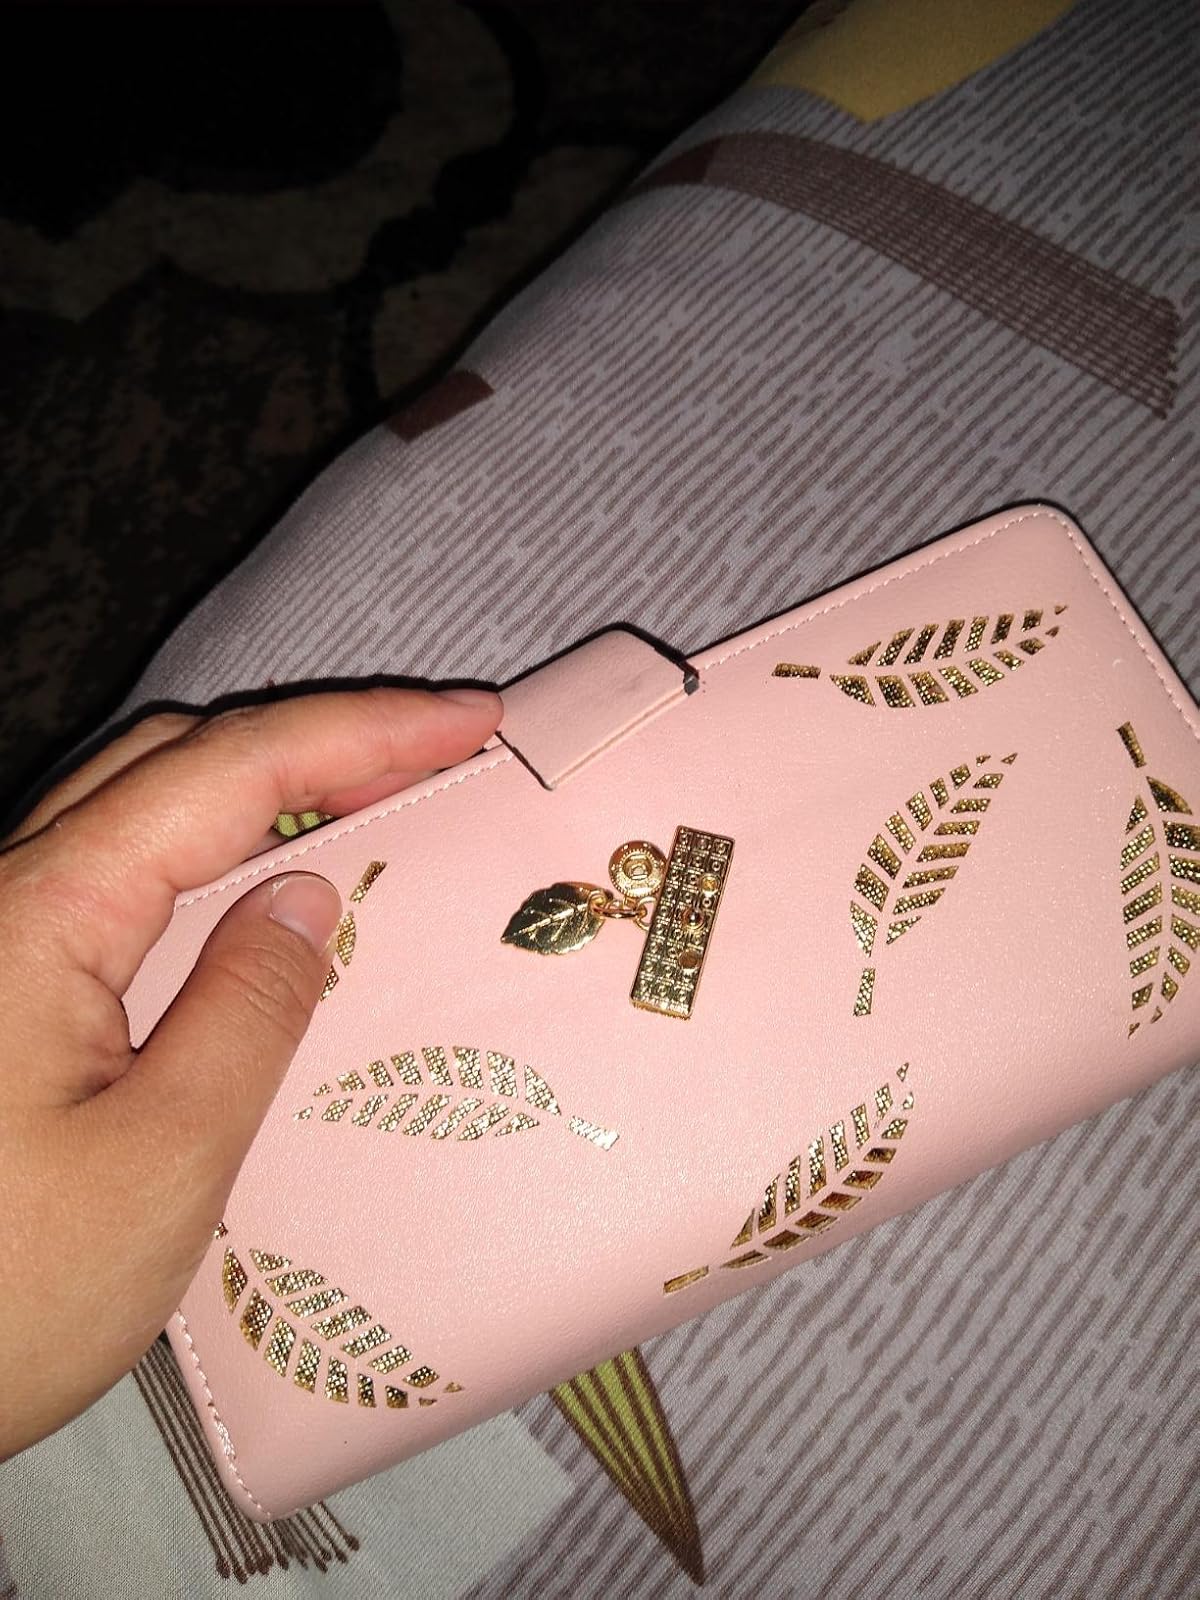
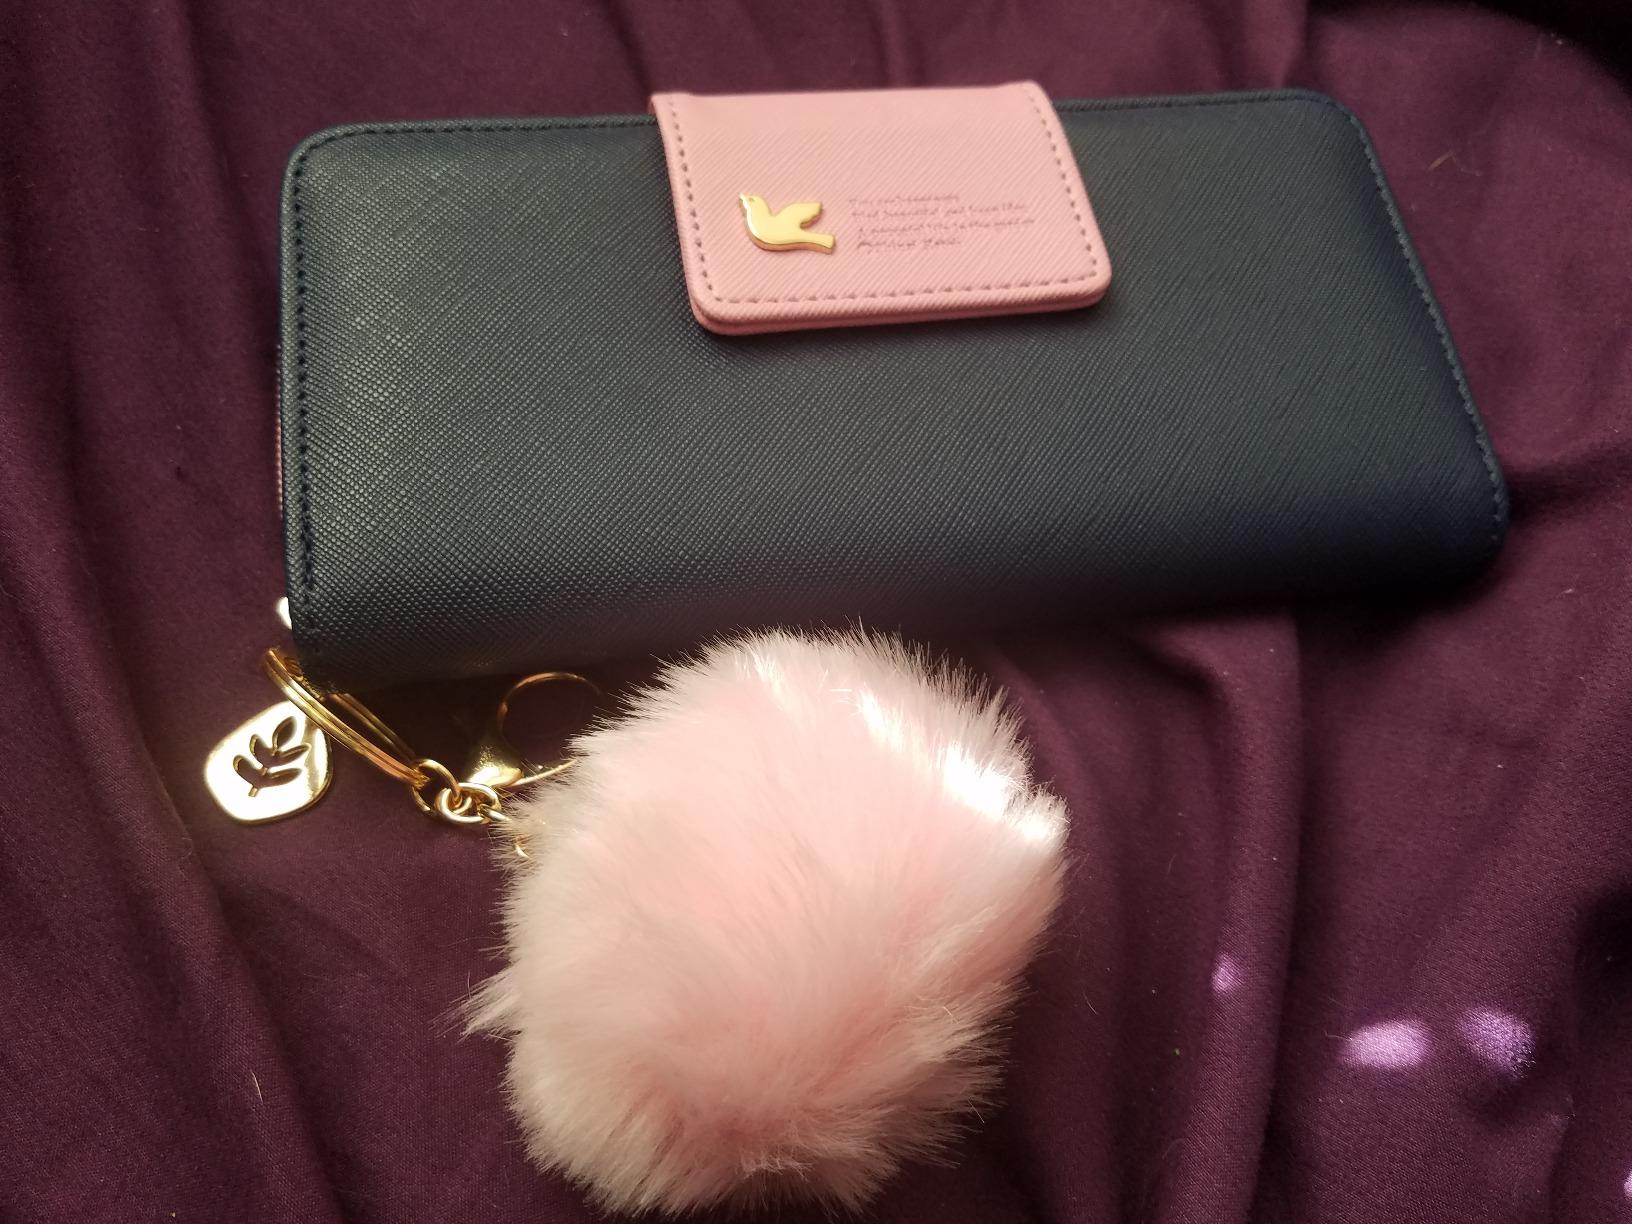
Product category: accessories_handbag
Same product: no